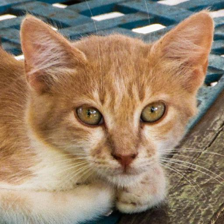
Label: animals